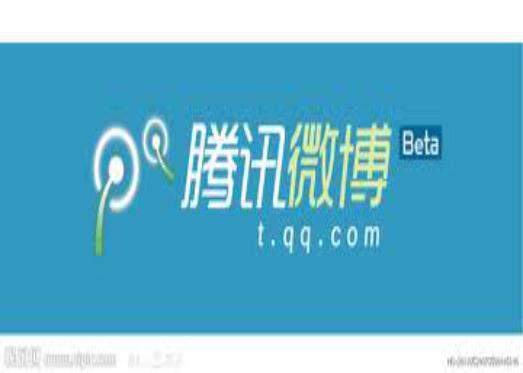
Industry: Leisure